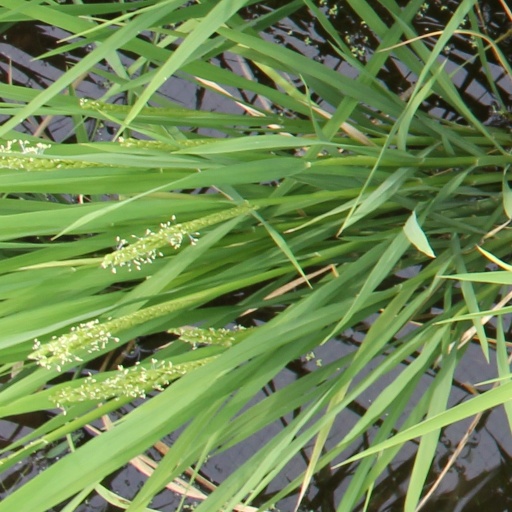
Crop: rice